Innopolis Special Economic Zone

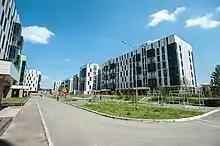
Residential area of Innopolis, year 2016

The Innopolis economic zone consists of two sites located in the Verkhneuslonsky and Laishevsky districts. The main site with a total area of 192 hectares is located in downtown Innopolis and accommodates the offices of IT companies and laboratory facilities. The second site of 118 hectares is allocated for manufacturing and is located not far from the Kazan international airport. Additionally, the SEZ has an “IT Specialist Recruitment Center founded by the Innopolis City Hall, which helps residents to monitor the job market and recruit personnel in the region.